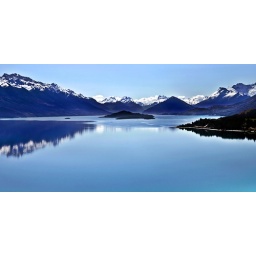
a very very cold blue morning on a beautiful lake in stunning New Zealand